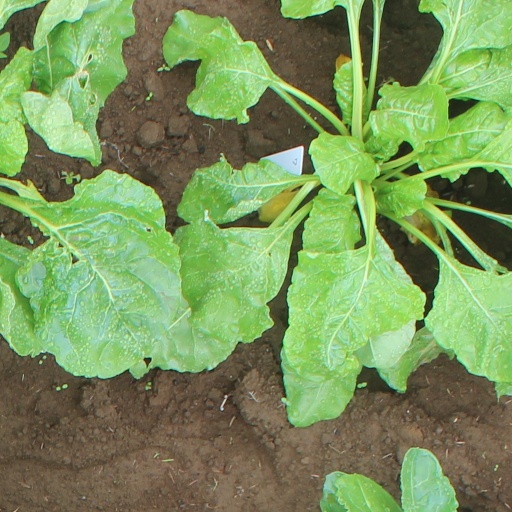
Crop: sugar beet